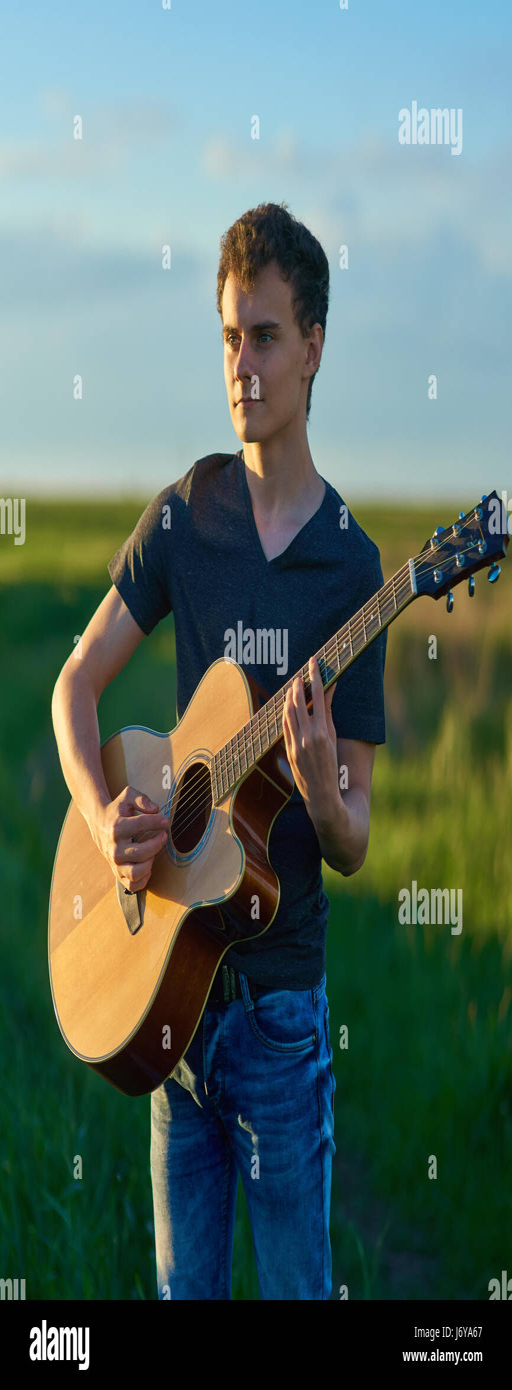
teenage boy playing guitar at sunset in a wheat field